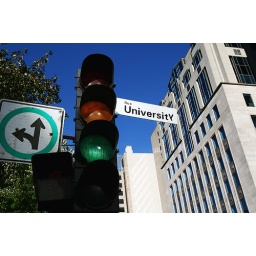
Saw this little street sign prank a few places around town. Cute.